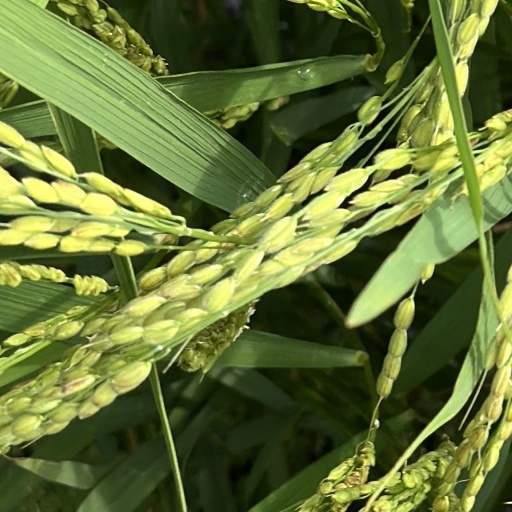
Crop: rice